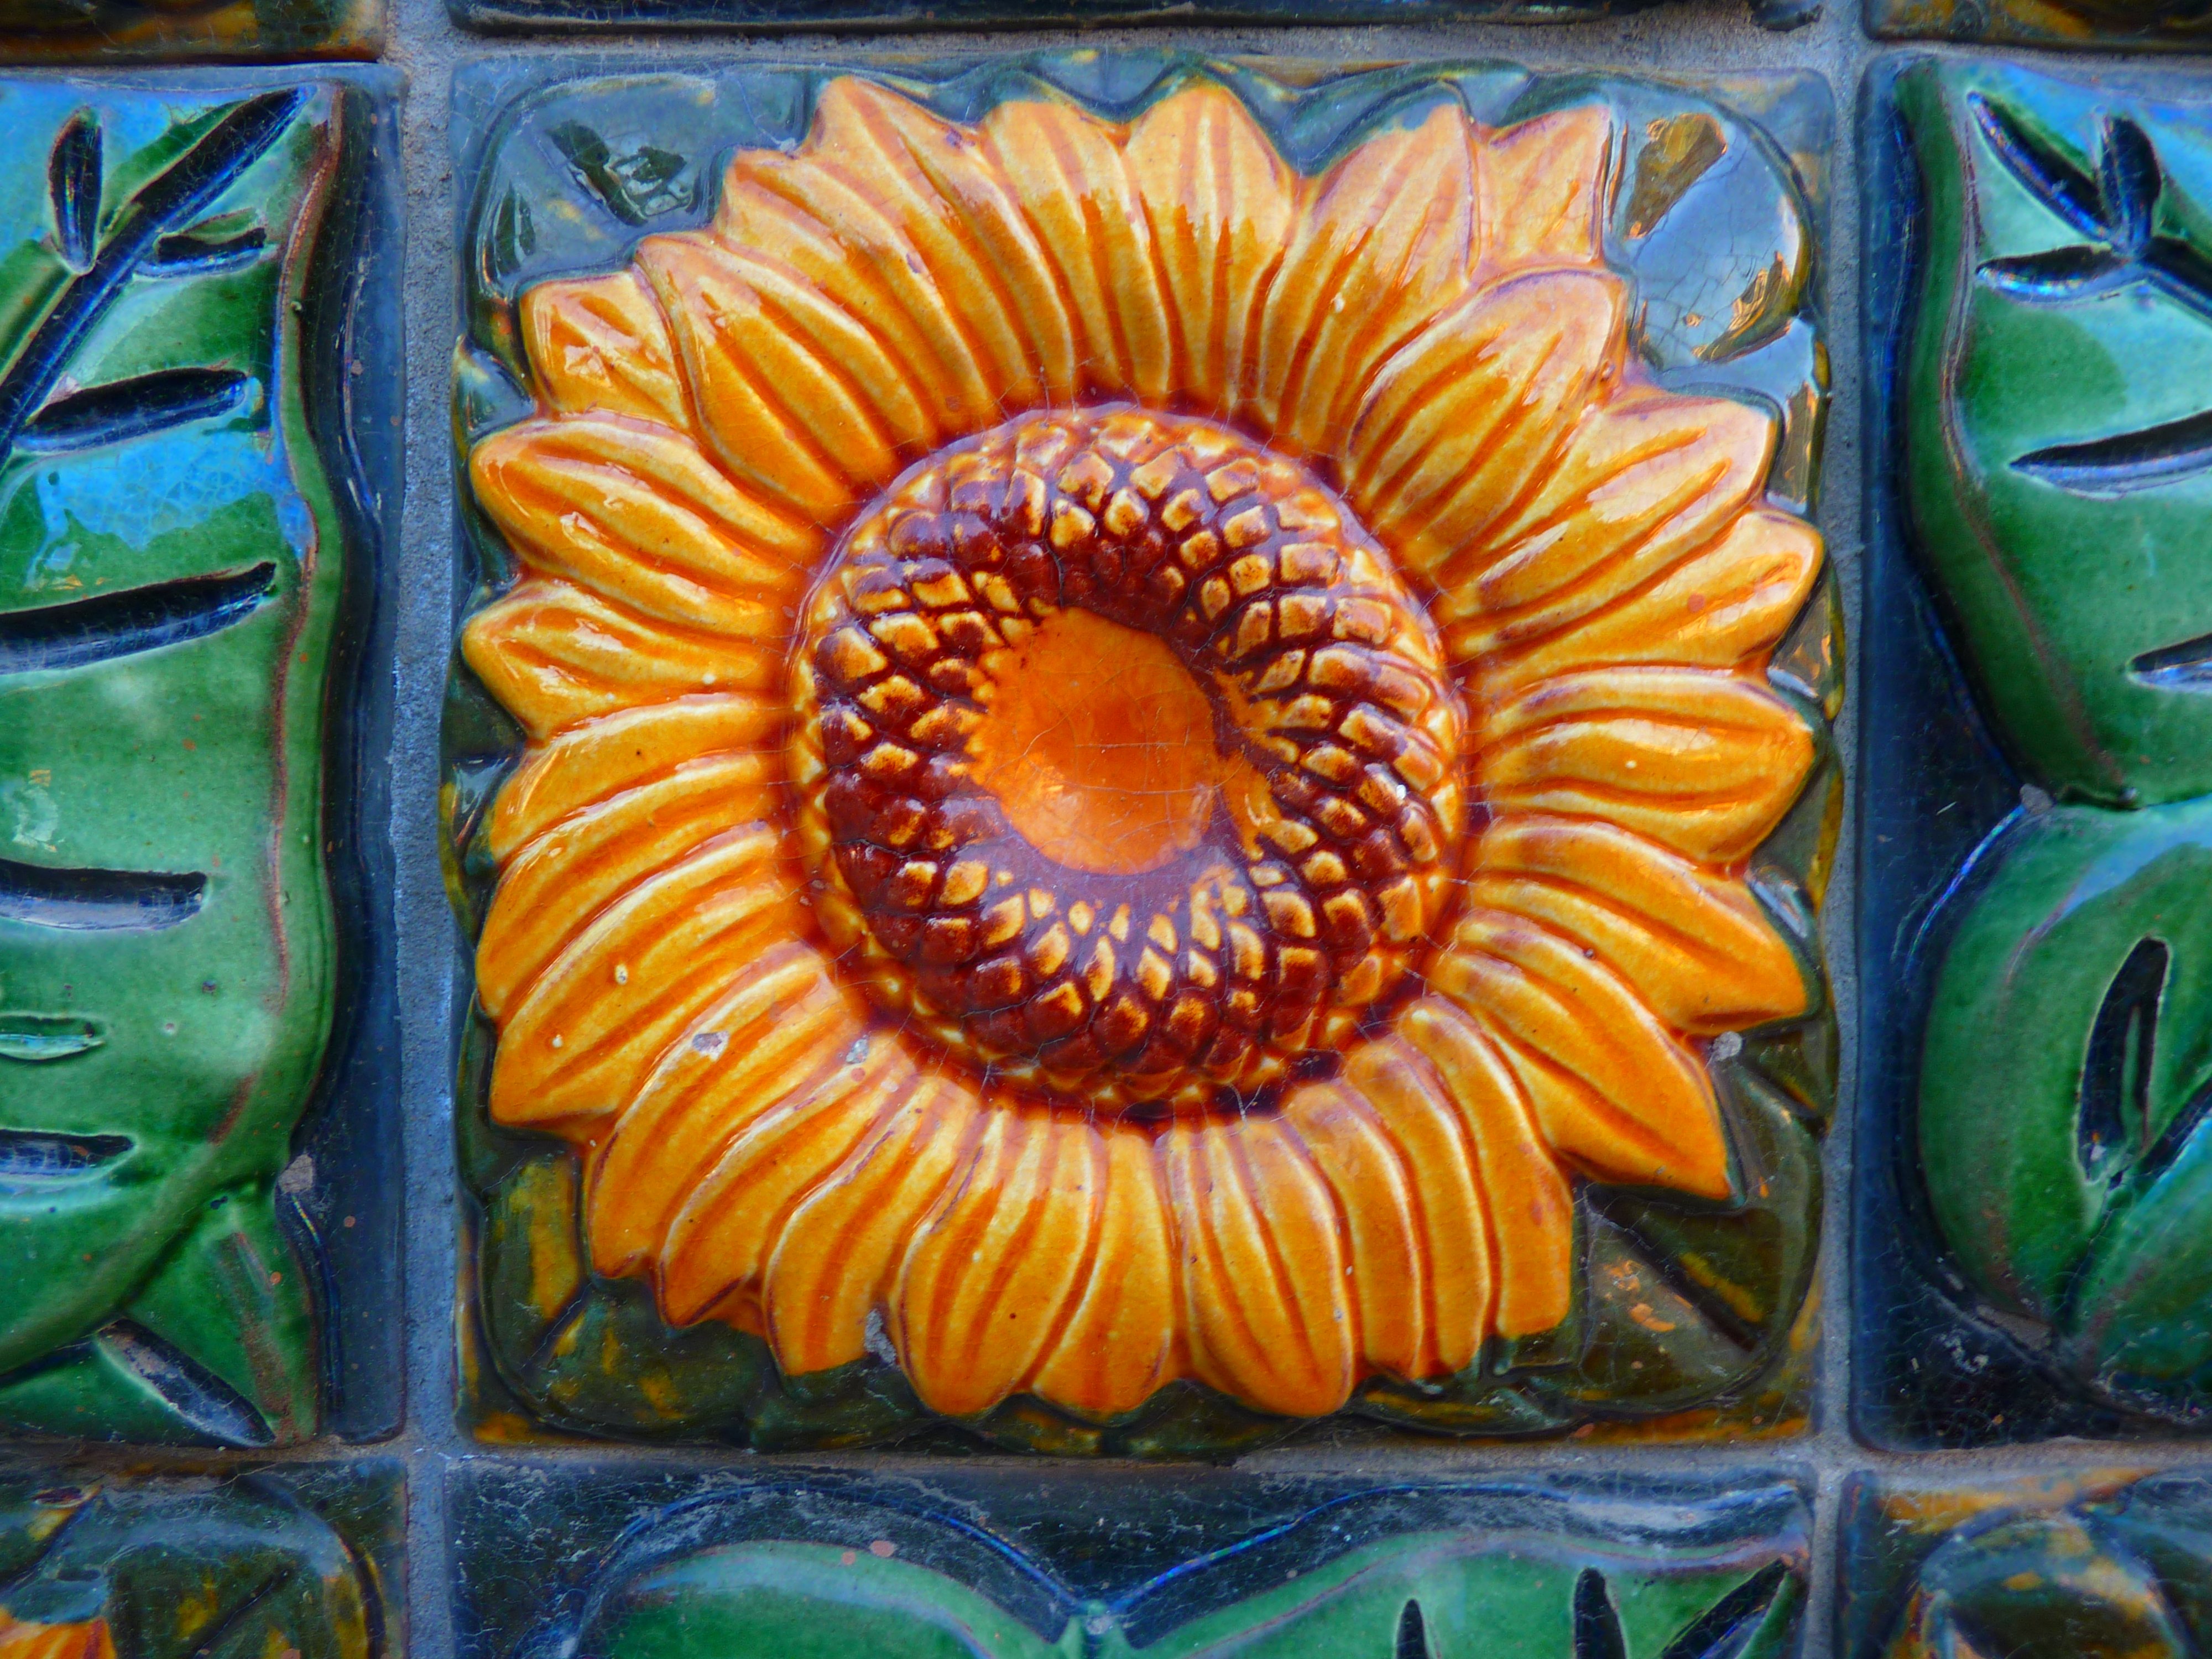
plant, leaf, flower, food, green, produce, color, ceramic, tile, yellow, flora, sunflower, painting, art, decorative, tiles, sun flower, carving, flowering plant, daisy family, sunflower seed, land plant